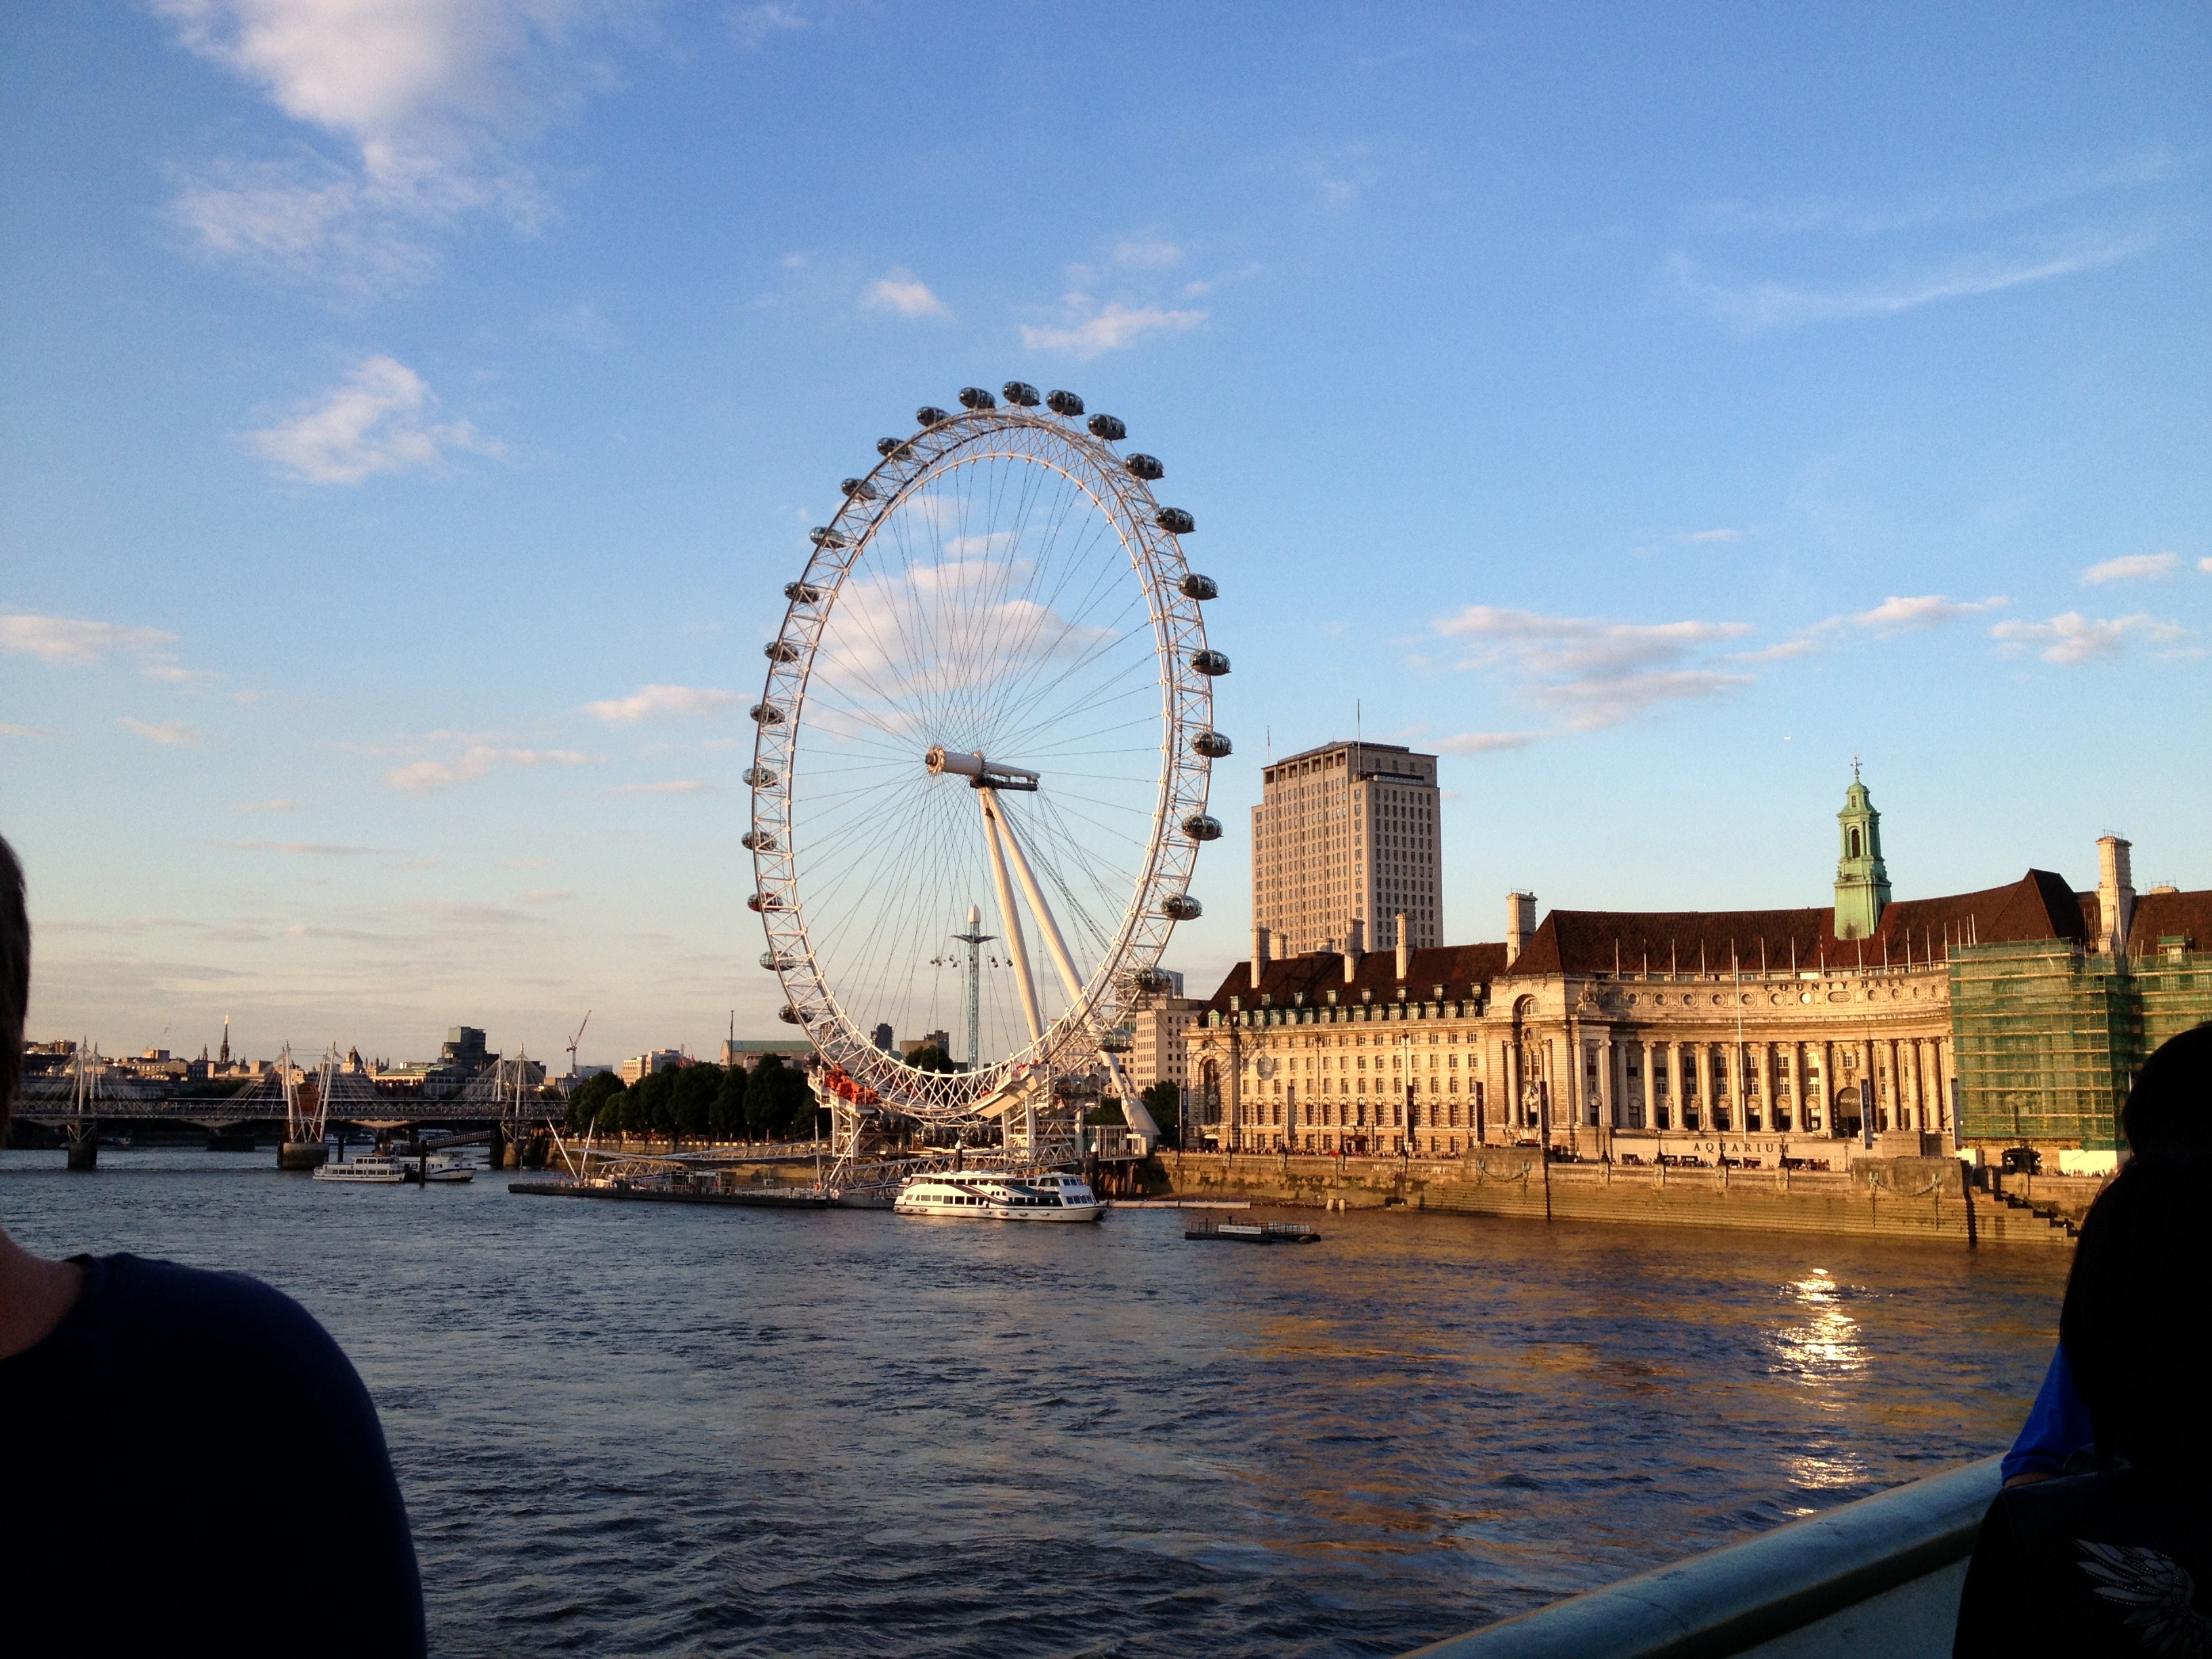
sea, cityscape, vacation, vehicle, ferris wheel, landmark, tourism, tourist attraction